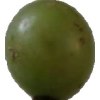
Label: grape